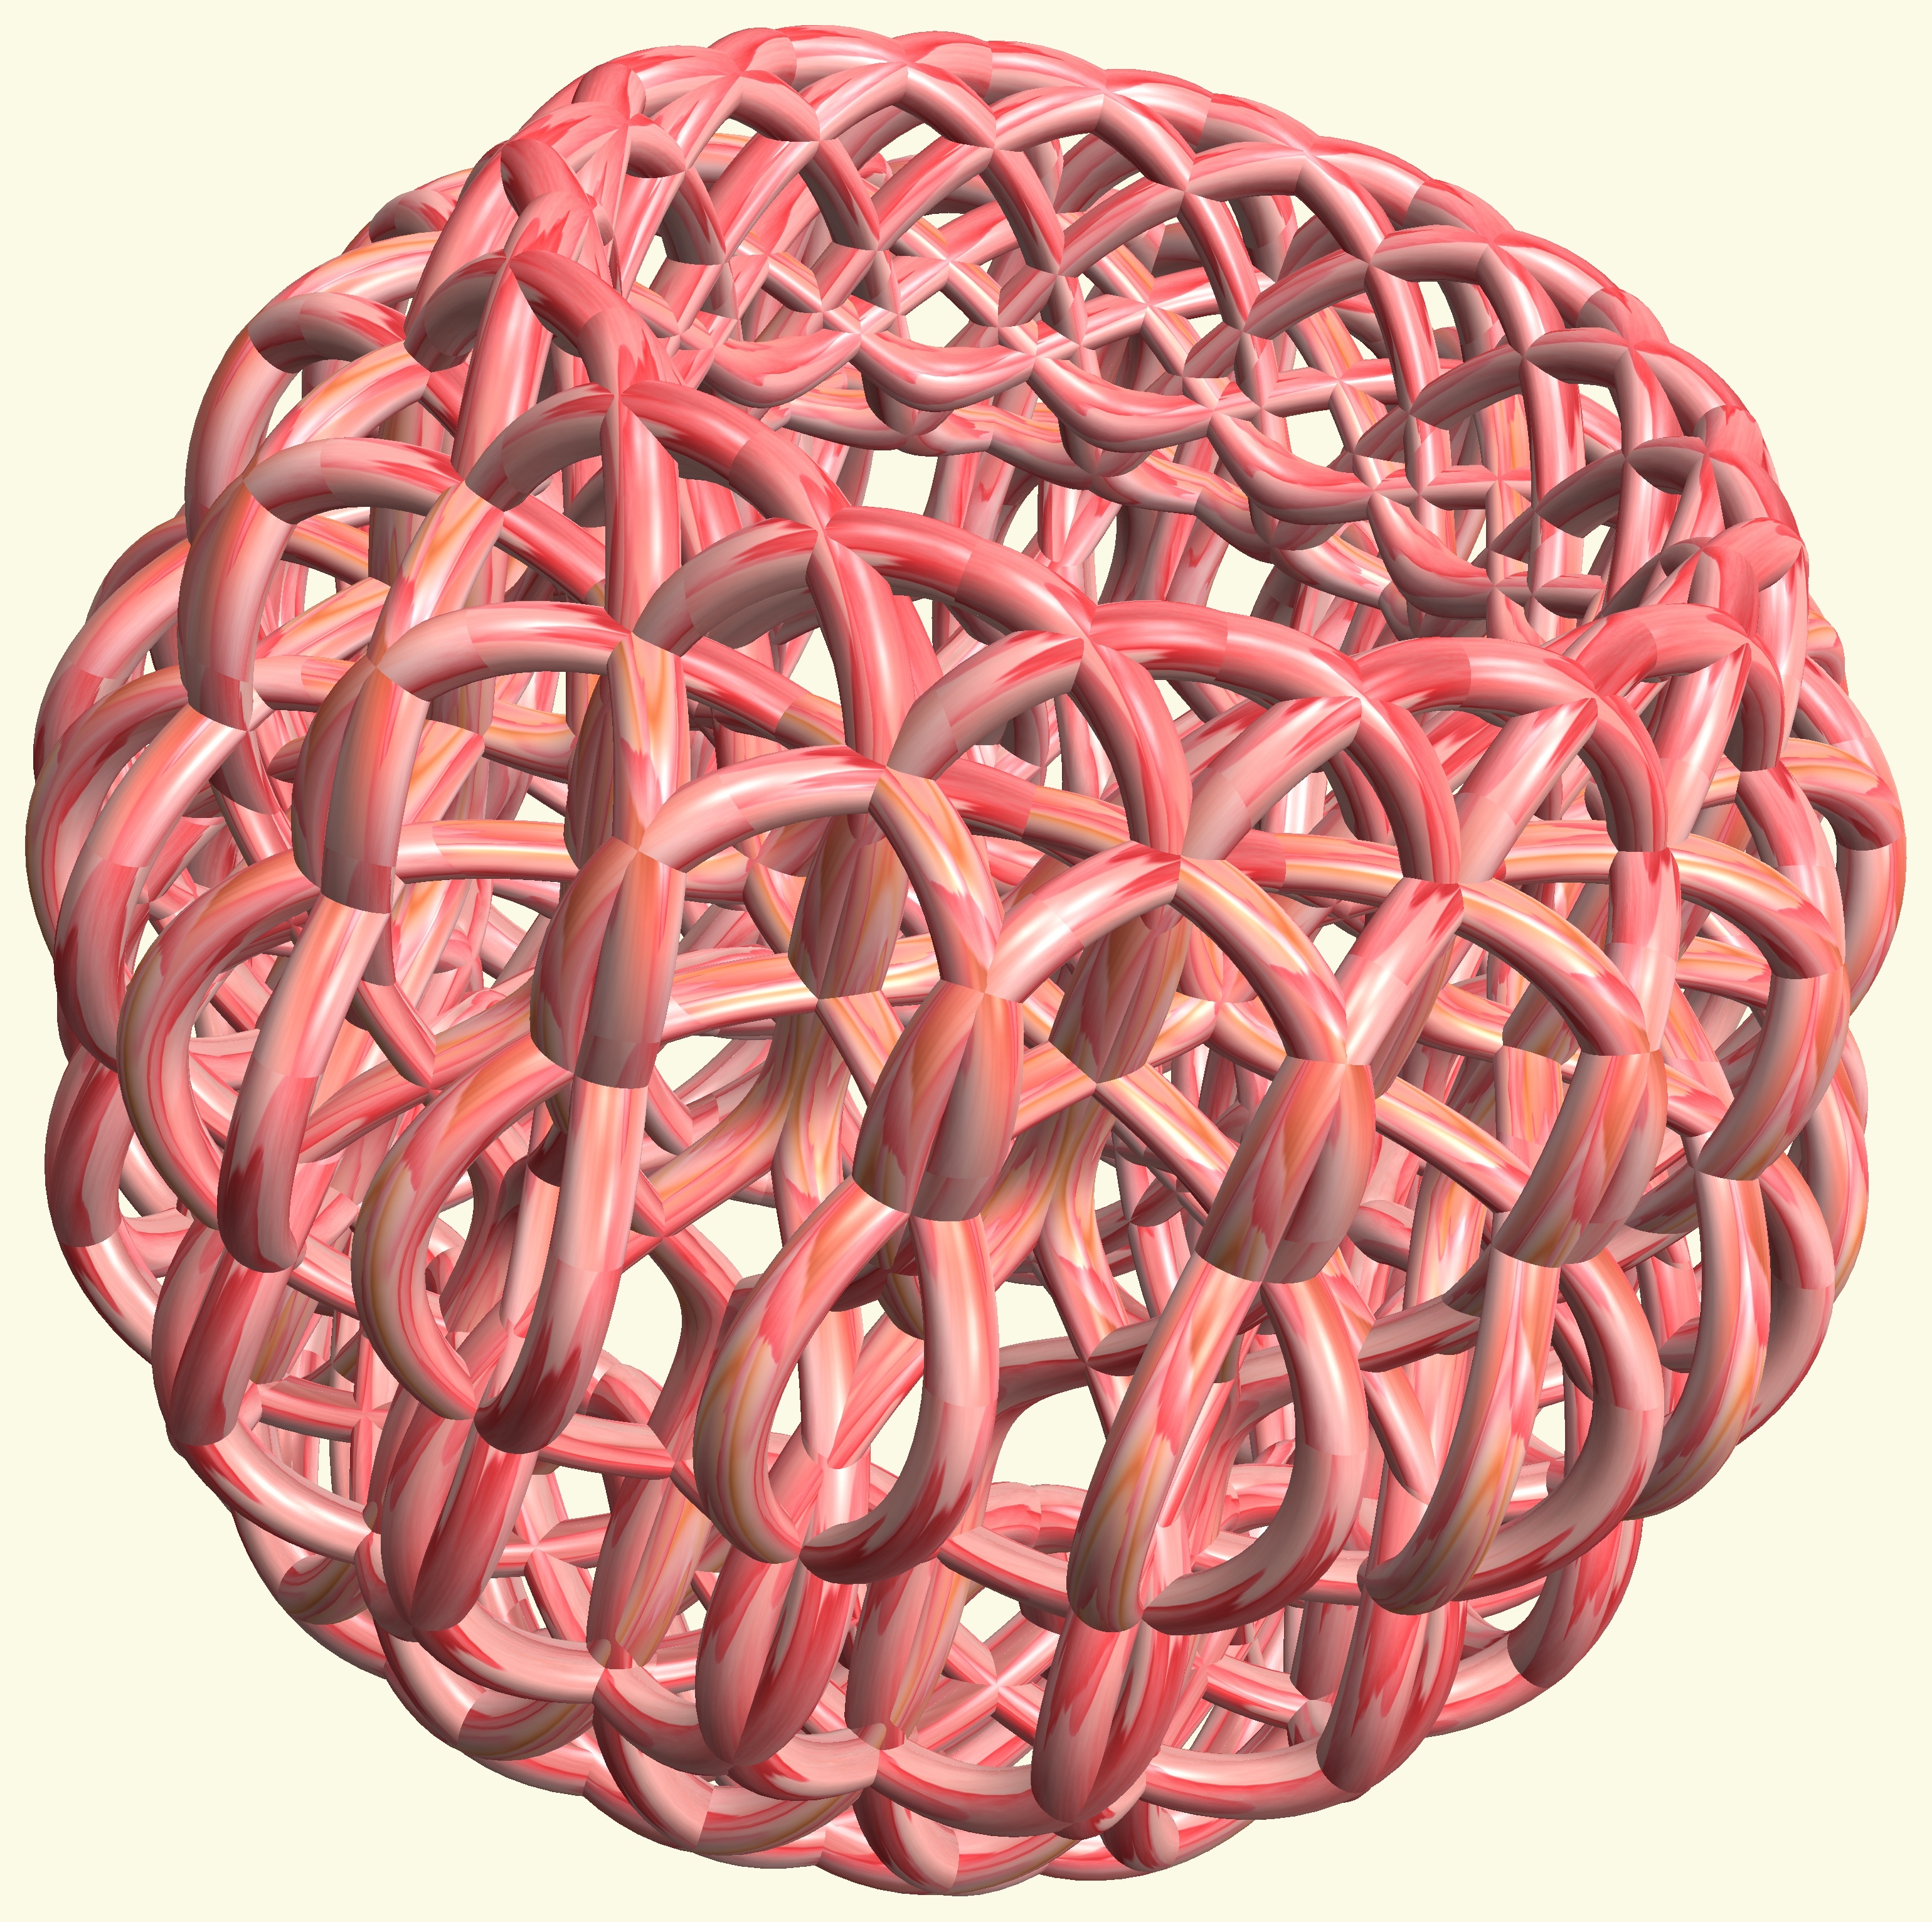
structure, texture, heart, pattern, food, art, cool image, figure, design, symmetry, 3d, graphic, organ, carving, knot, mathematica, cg, parametricplot3d, code, program, algorithm, abstruct, mapping